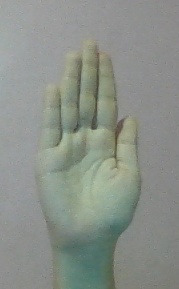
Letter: seen